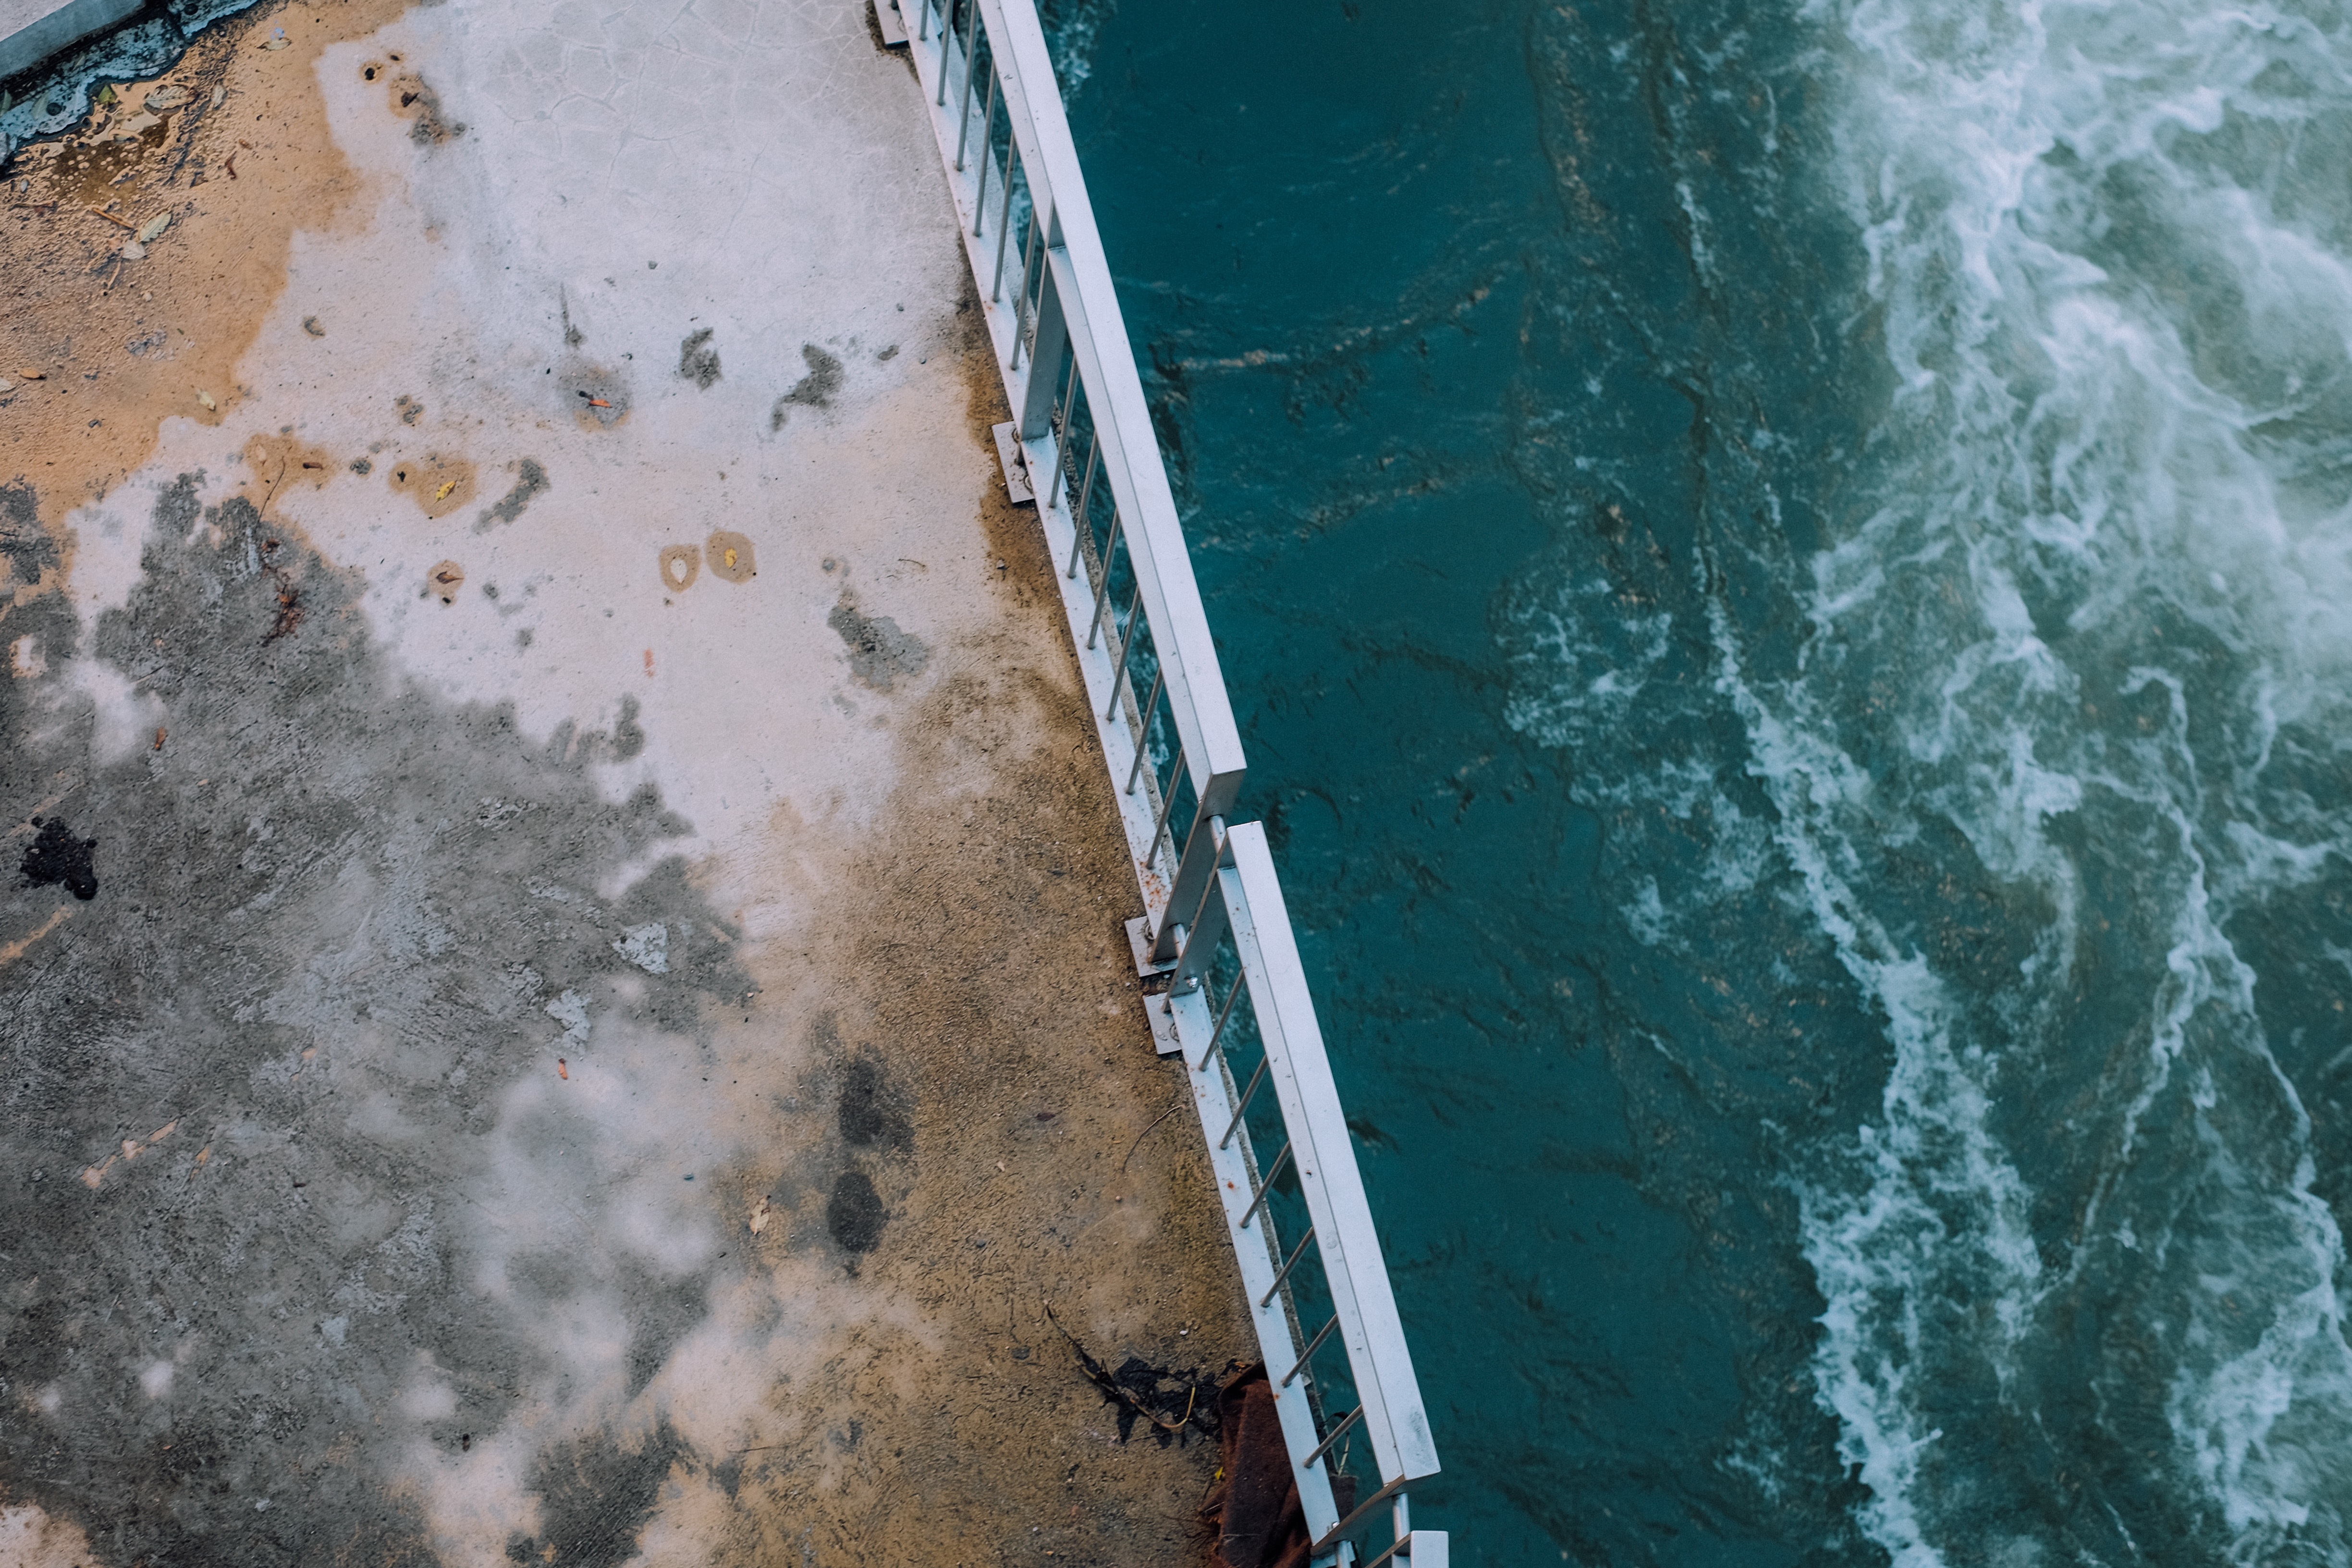
sea, water, wave, vehicle